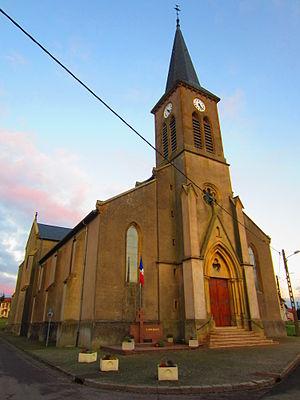
Eglise Vittoncourt
Vittoncourt est une commune française située dans le département de la Moselle et le bassin de vie de la Moselle-Est, en région Grand Est.